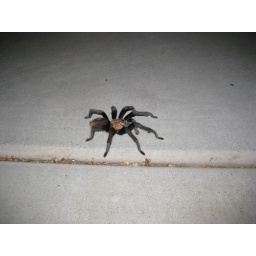
This guy was cornered in the kitchen by our cat. How it got into the house I don't know.